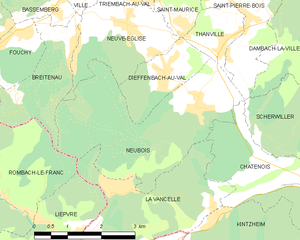
Carte des communes françaises